Wietzenbruch

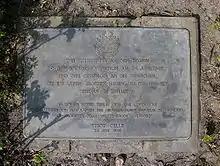
Memorial tablet at the foot of the airlift monument

The Army aviation airfield ("Heeresflugplatz Celle" or "Immelmann-Kaserne") in Celle-Wietzenbruch gained renown in the 1940s as one of the departure airfields for supply aircraft during the Berlin Airlift. This event is commemorated by the Airbridge Memorial at the entrance to the site initiated in 1985 by the then Celle town councillor, Karl Duffner, and opened in 1988. Today, the aerodrome is the location for the Bundeswehr's Army Aviation Training Centre C, as well as the 100th Aviation Reconnaissance Squadron ("Heeresfliegerverbindungs- und Aufklärungsstaffel 100").